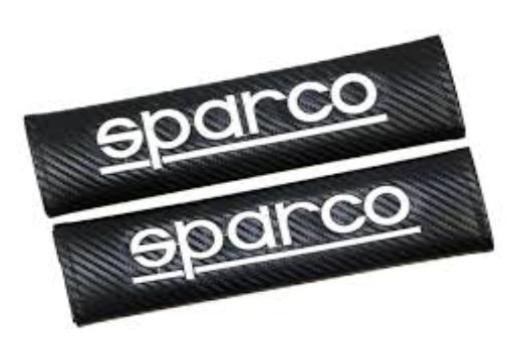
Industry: Clothes